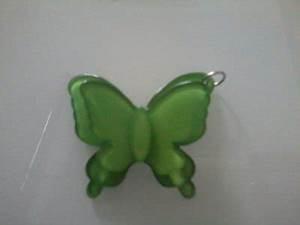
butterfly